Başakşehir

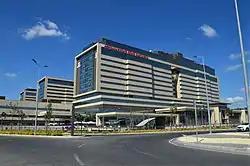
Başakşehir Çam and Sakura City Hospital, a large healthcare facility located in Başakşehir. It was developed by the Turkish Rönesans Healthcare and the Japanese Sojitz Corporation.

Bahçeşehir, conceived as a gated community, was developed in 1987 by a consortium consisting of , , MESA-Nurol. The project was carried out under the patronage of Turgut Özal, the then Prime Minister of Turkey. The master plan for the area was prepared with consultancy from urban design firms based in the Netherlands and Denmark. Conceived as a suburban residential area, Bahçeşehir was designed with a focus on green spaces and consisted primarily of villas and apartment buildings. At the time of its development, the area featured facilities such as a country club, an equestrian club, and a nine-hole golf course, reflecting its status as a planned suburban community. These amenities contributed to its identity as one of Turkey's early examples of suburban living. In 1996, Bahçeşehir received recognition from the United Nations Habitat Programme with an award for "Sustainable Human Settlements." The district was also honored by the American Institute of Architects for its urban design. On March 6, 2008, with the enactment of Law No. 5747 on the "Establishment of Districts within the Boundaries of Metropolitan Municipalities and Amendments to Certain Laws," the legal entity of Bahçeşehir Municipality was dissolved, and the area was incorporated into Başakşehir.